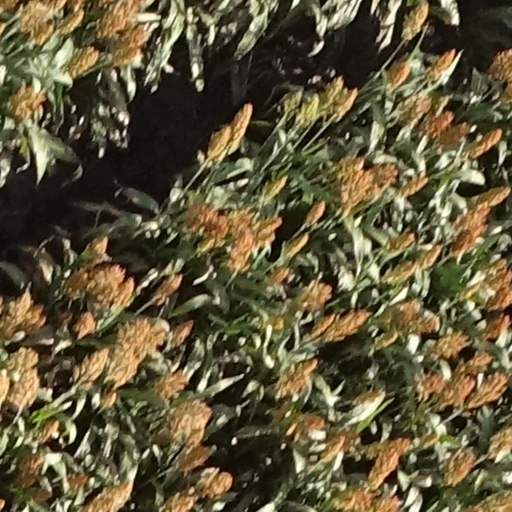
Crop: sorghum